21st Fighter Training Squadron (JASDF)

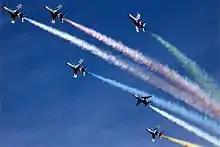
Mitsubishi T-2s of Blue Impulse in flight (1995)

The predecessor to the squadron was formed on March 31, 1975, and it formally became the 21st squadron on October 1, 1976.